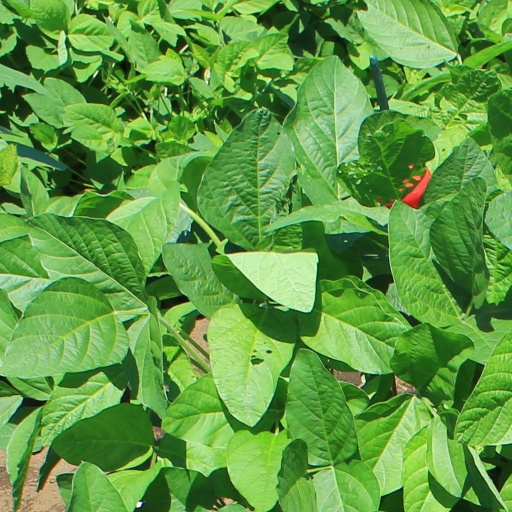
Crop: soybean